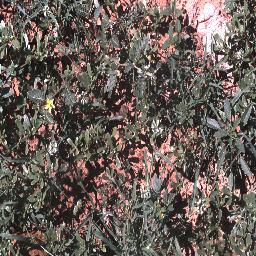
Label: negative